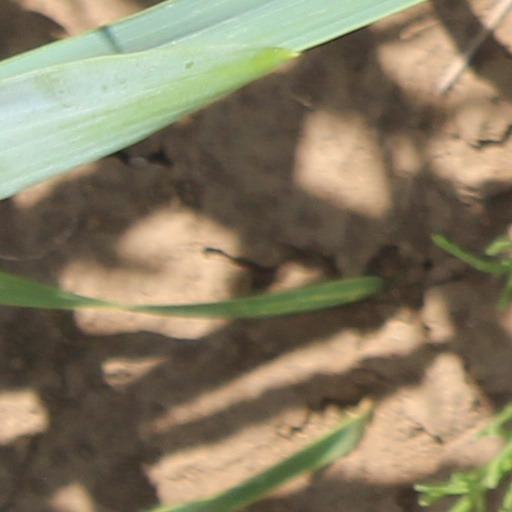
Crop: wheat